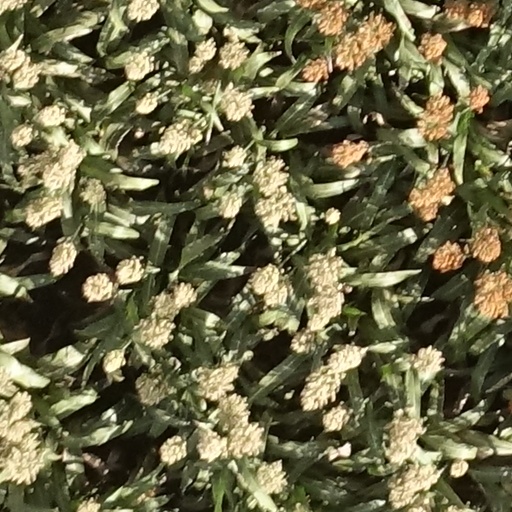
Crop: sorghum